Hell Gate Line

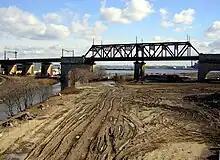
The Final Scoping Document for Penn Station Access called for the New Haven Line to use the Hell Gate Line ("pictured") to access Penn Station

In November 2000, the Final Scoping Document for Penn Station Access was completed, showing 18 alternatives, including a no-build option, a Transportation Systems Management option, various commuter rail options, and alternatives using other modes. Various alternatives considered various ways to run service to Penn Station from the New Haven Line, the Hudson Line, and the Harlem Line, either during all times, or only operating during off-peak hours and weekends. Existing Metro-North riders would have the choice of arriving at either Penn Station or Grand Central on the New Haven Line and the Hudson Line. Service from the New Haven Line would diverge at New Rochelle, using Amtrak's Hell Gate Line to access Penn Station, while service from the Hudson Line would split off at Spuyten Duyvil station via Amtrak's Empire Connection. The alternatives via the Harlem Line would have required the construction of wye tracks. One option would have branched off of the Harlem Line at Mott Haven, using a wye track to go north via the Hudson Line. Using a newly-constructed wye track at Spuyten Duyvil, service would turn south via the Empire Connection before reaching Penn Station. Another option considered would have constructed a wye track at Woodlawn, allowing Harlem trains to go east and head down the Hell Gate Line to Penn Station. The final option would have required the reconstruction of the Port Morris Branch and the Hell Gate Line. An additional option would have extended service from Grand Central to Penn Station through the construction of a new tunnel.